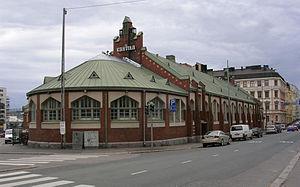
Hietalahti est une baie et une section du quartier de Kamppi à Helsinki en Finlande.
La Halle de Hietalahti est une ancienne halle construite sur la place Hietalahdentori à Helsinki en Finlande.